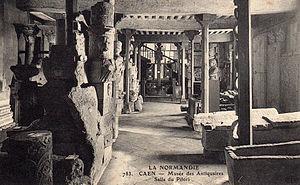
Le musée de Normandie est un musée municipal de la ville de Caen dans le département du Calvados en région Normandie. Fondé en 1946, il est ouvert dans l'enceinte du château de Caen en 1963. Initialement consacré à l'ethnographie, le musée s'étend à l'archéologie, avec une salle ouverte en 1968, et des collections qui s'enrichissent avec les nombreuses fouilles archéologiques menées dans le département jusque dans les années 1980. Le musée des beaux-arts de Caen s'installe dans l'enceinte du château et ouvre en juin 1970.
Un musée est un lieu dans lequel sont collectés, conservés et exposés des objets dans un souci d’enseignement et de culture. Le Conseil international des musées a élaboré une définition plus précise qui fait référence dans la communauté internationale :